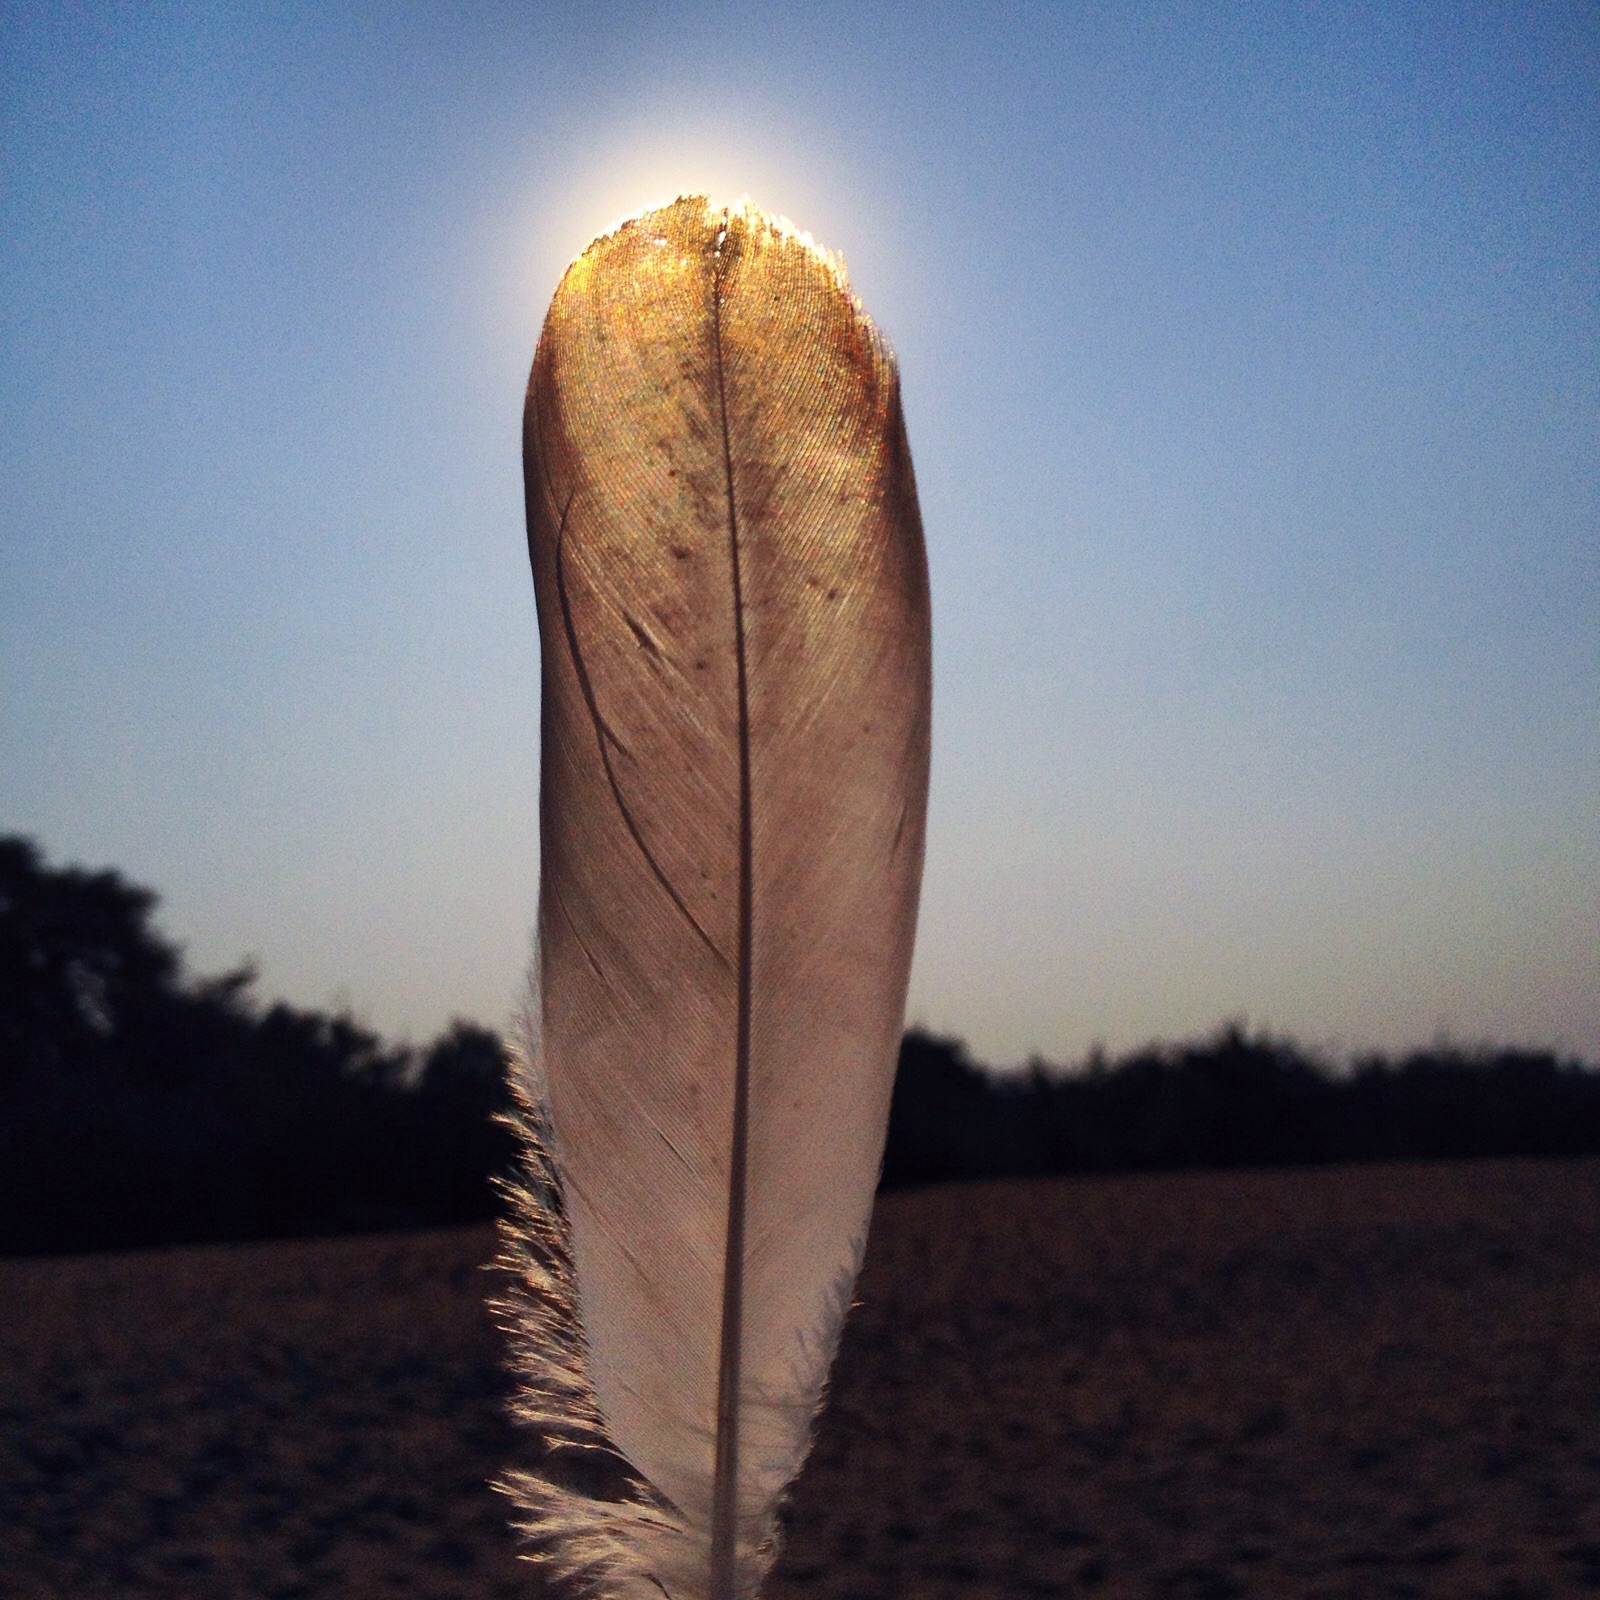
nature, bird, wing, sky, feather, material, sculpture